When the Lights Go Down (book)

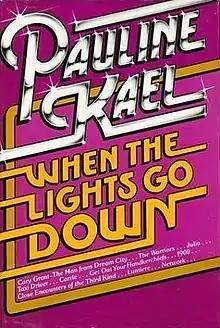
First edition cover

When the Lights Go Down: Film Writings 1975–1980 (1980), is the sixth collection of movie reviews by the critic Pauline Kael.